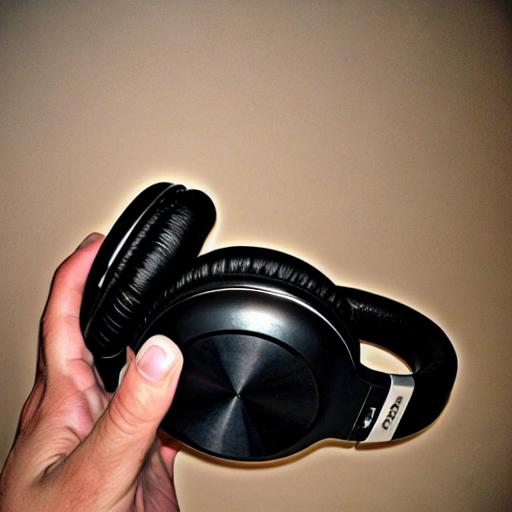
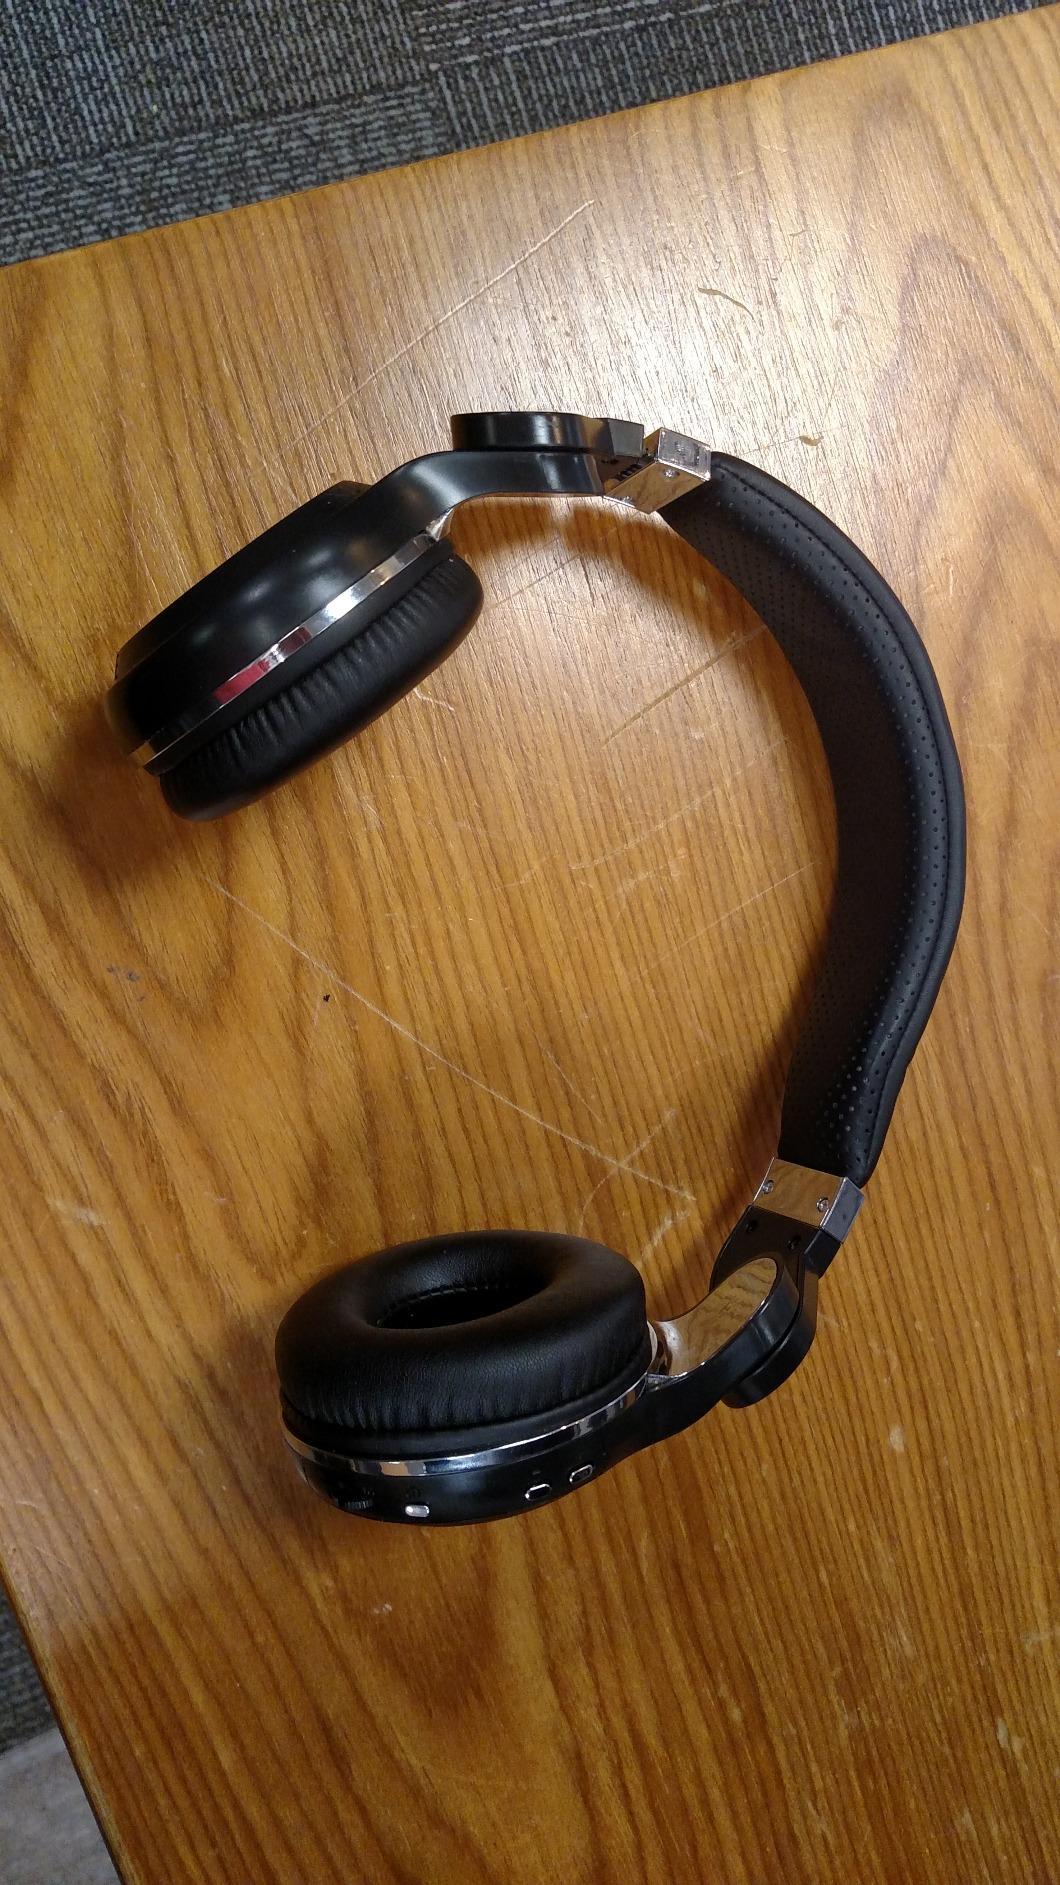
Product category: headphones
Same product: no